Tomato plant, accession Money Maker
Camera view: bottom (45 deg); turntable rotation: 240 degrees
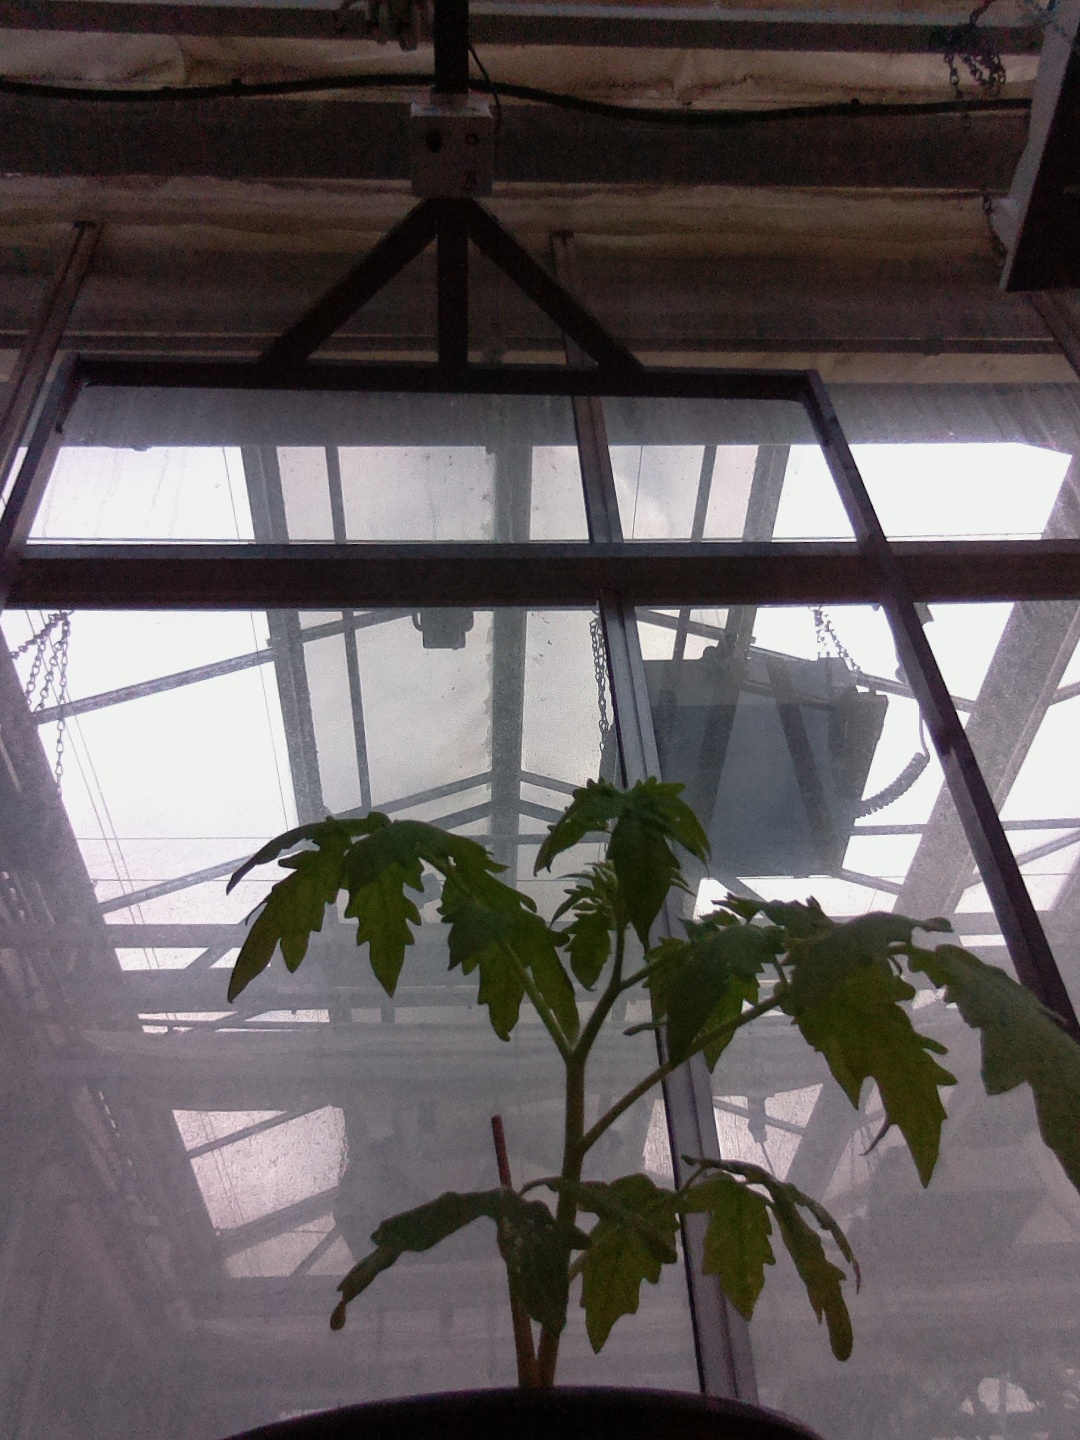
BBCH growth stage 13: 6 of true leaves visible